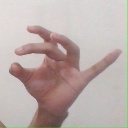
अक्षर: ओ